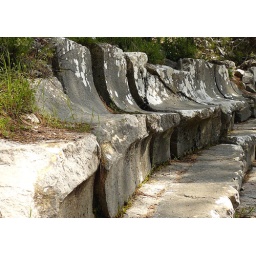
Best seats in the house